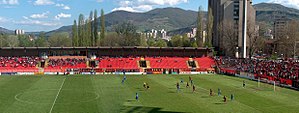
Bilino Polje
Bilino Polje
Bilino Polje er et fodboldstadion i Zenica, Bosnien-Hercegovina, og fungerer som hjemmebane for Bosnien-Hercegovinas fodboldlandshold og NK Čelik.